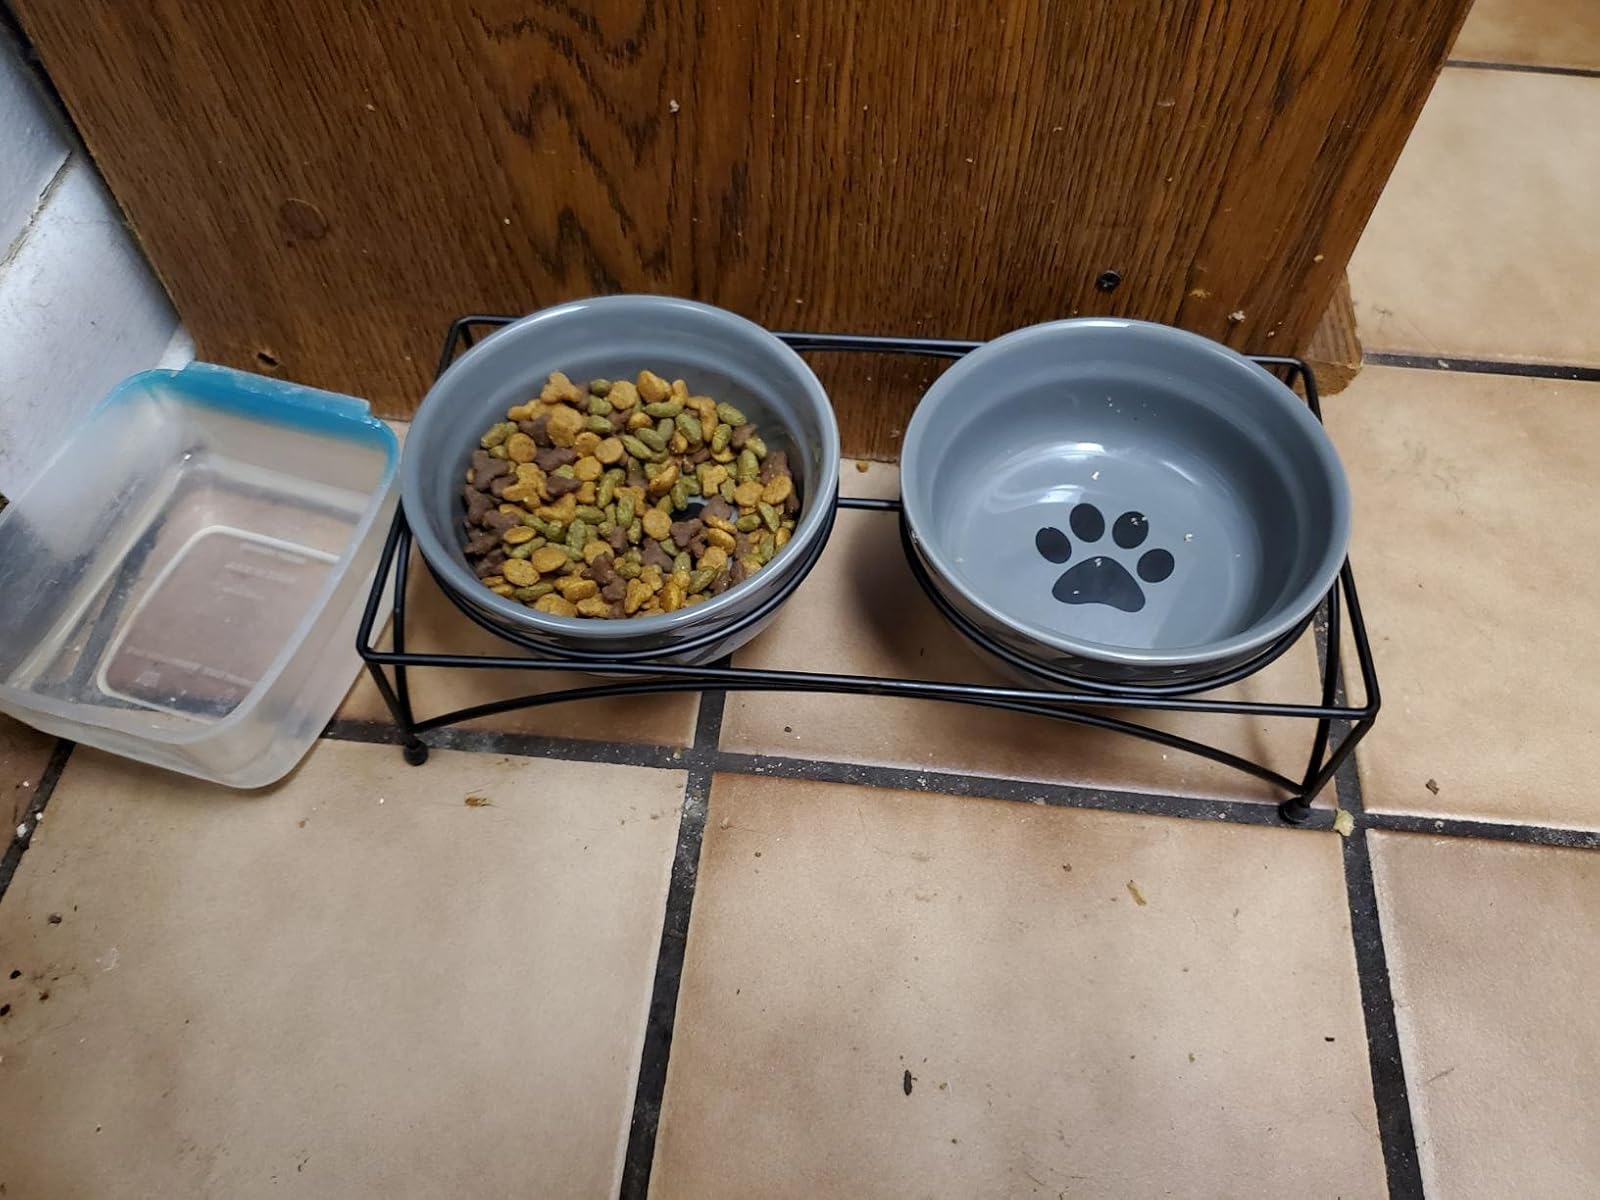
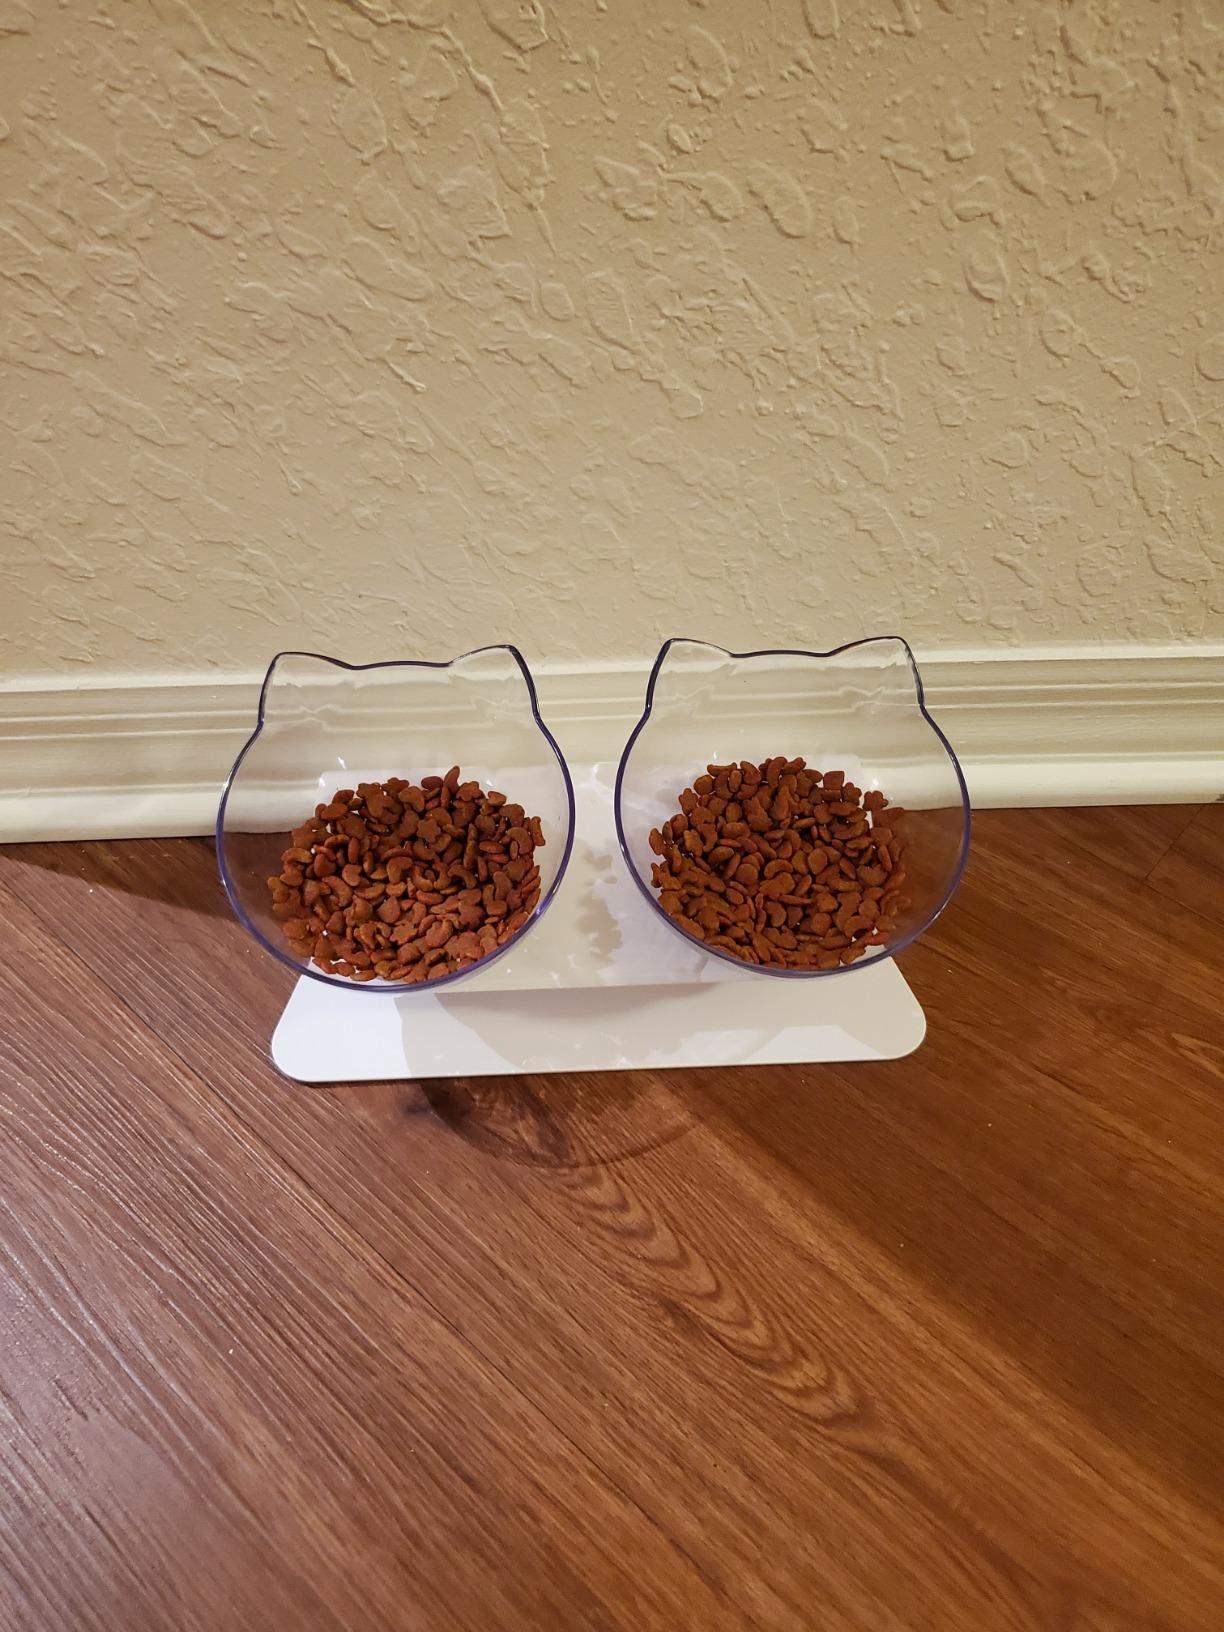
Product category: items_bowl
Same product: no